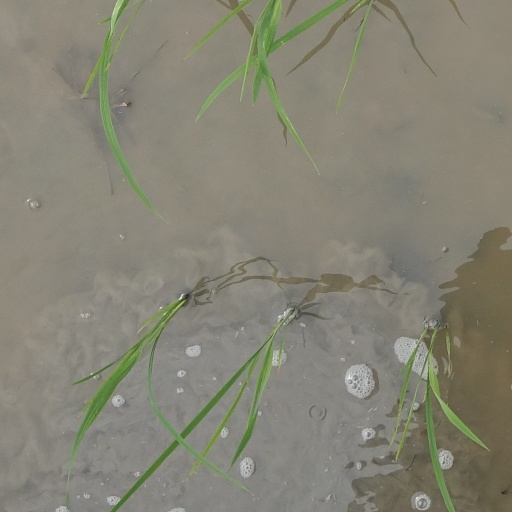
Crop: rice